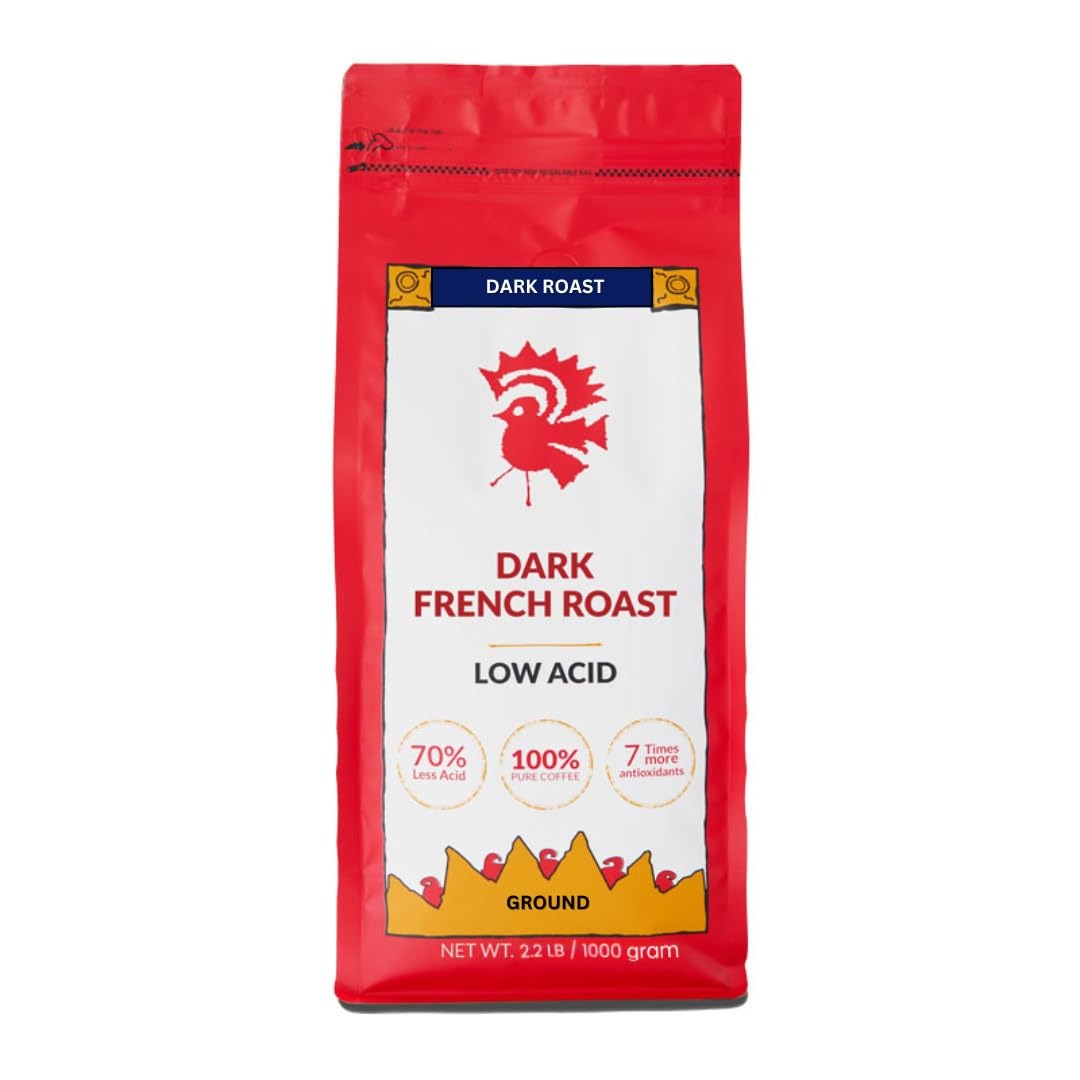
Item Name: Puroast Low Acid Coffee Ground | French Roast Ground | Dark Roast | High Antioxidants & High pH |No Bitter Aftertaste | Reduced Heartburn & GERD | Suitable for Cold Brew - 2.2 LB
Bullet Point 1: 70% Less Acid: Enjoy a smooth, flavorful coffee with significantly reduced acid, perfect for those with sensitive stomachs.
Bullet Point 2: Rich in Antioxidants: Packed with antioxidants, Puroast Coffee helps boost wellness with 7x more antioxidants than green tea.
Bullet Point 3: Gut-Friendly: Low-acid formula supports digestive health without sacrificing taste or aroma
Bullet Point 4: Pure Coffee, No Additives: Made from premium, all-natural coffee beans without any additives or preservatives.
Bullet Point 5: Smooth & Full-Bodied Flavor: Enjoy a balanced, medium roast blend that’s gentle on the stomach yet bold in taste.
Bullet Point 6: Ideal for All Brewing Methods: Suitable for drip, French press, Keurig-compatible pods, and espresso machines.
Bullet Point 7: Sustainably Sourced: Puroast uses 100% renewable fuels in our clean tech roasting process. Carbon Nuetral
Value: 35.2
Unit: Ounce

Price: 53.11